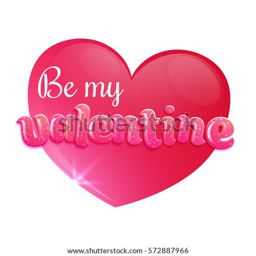
greeting card with heart and flares on a white background .